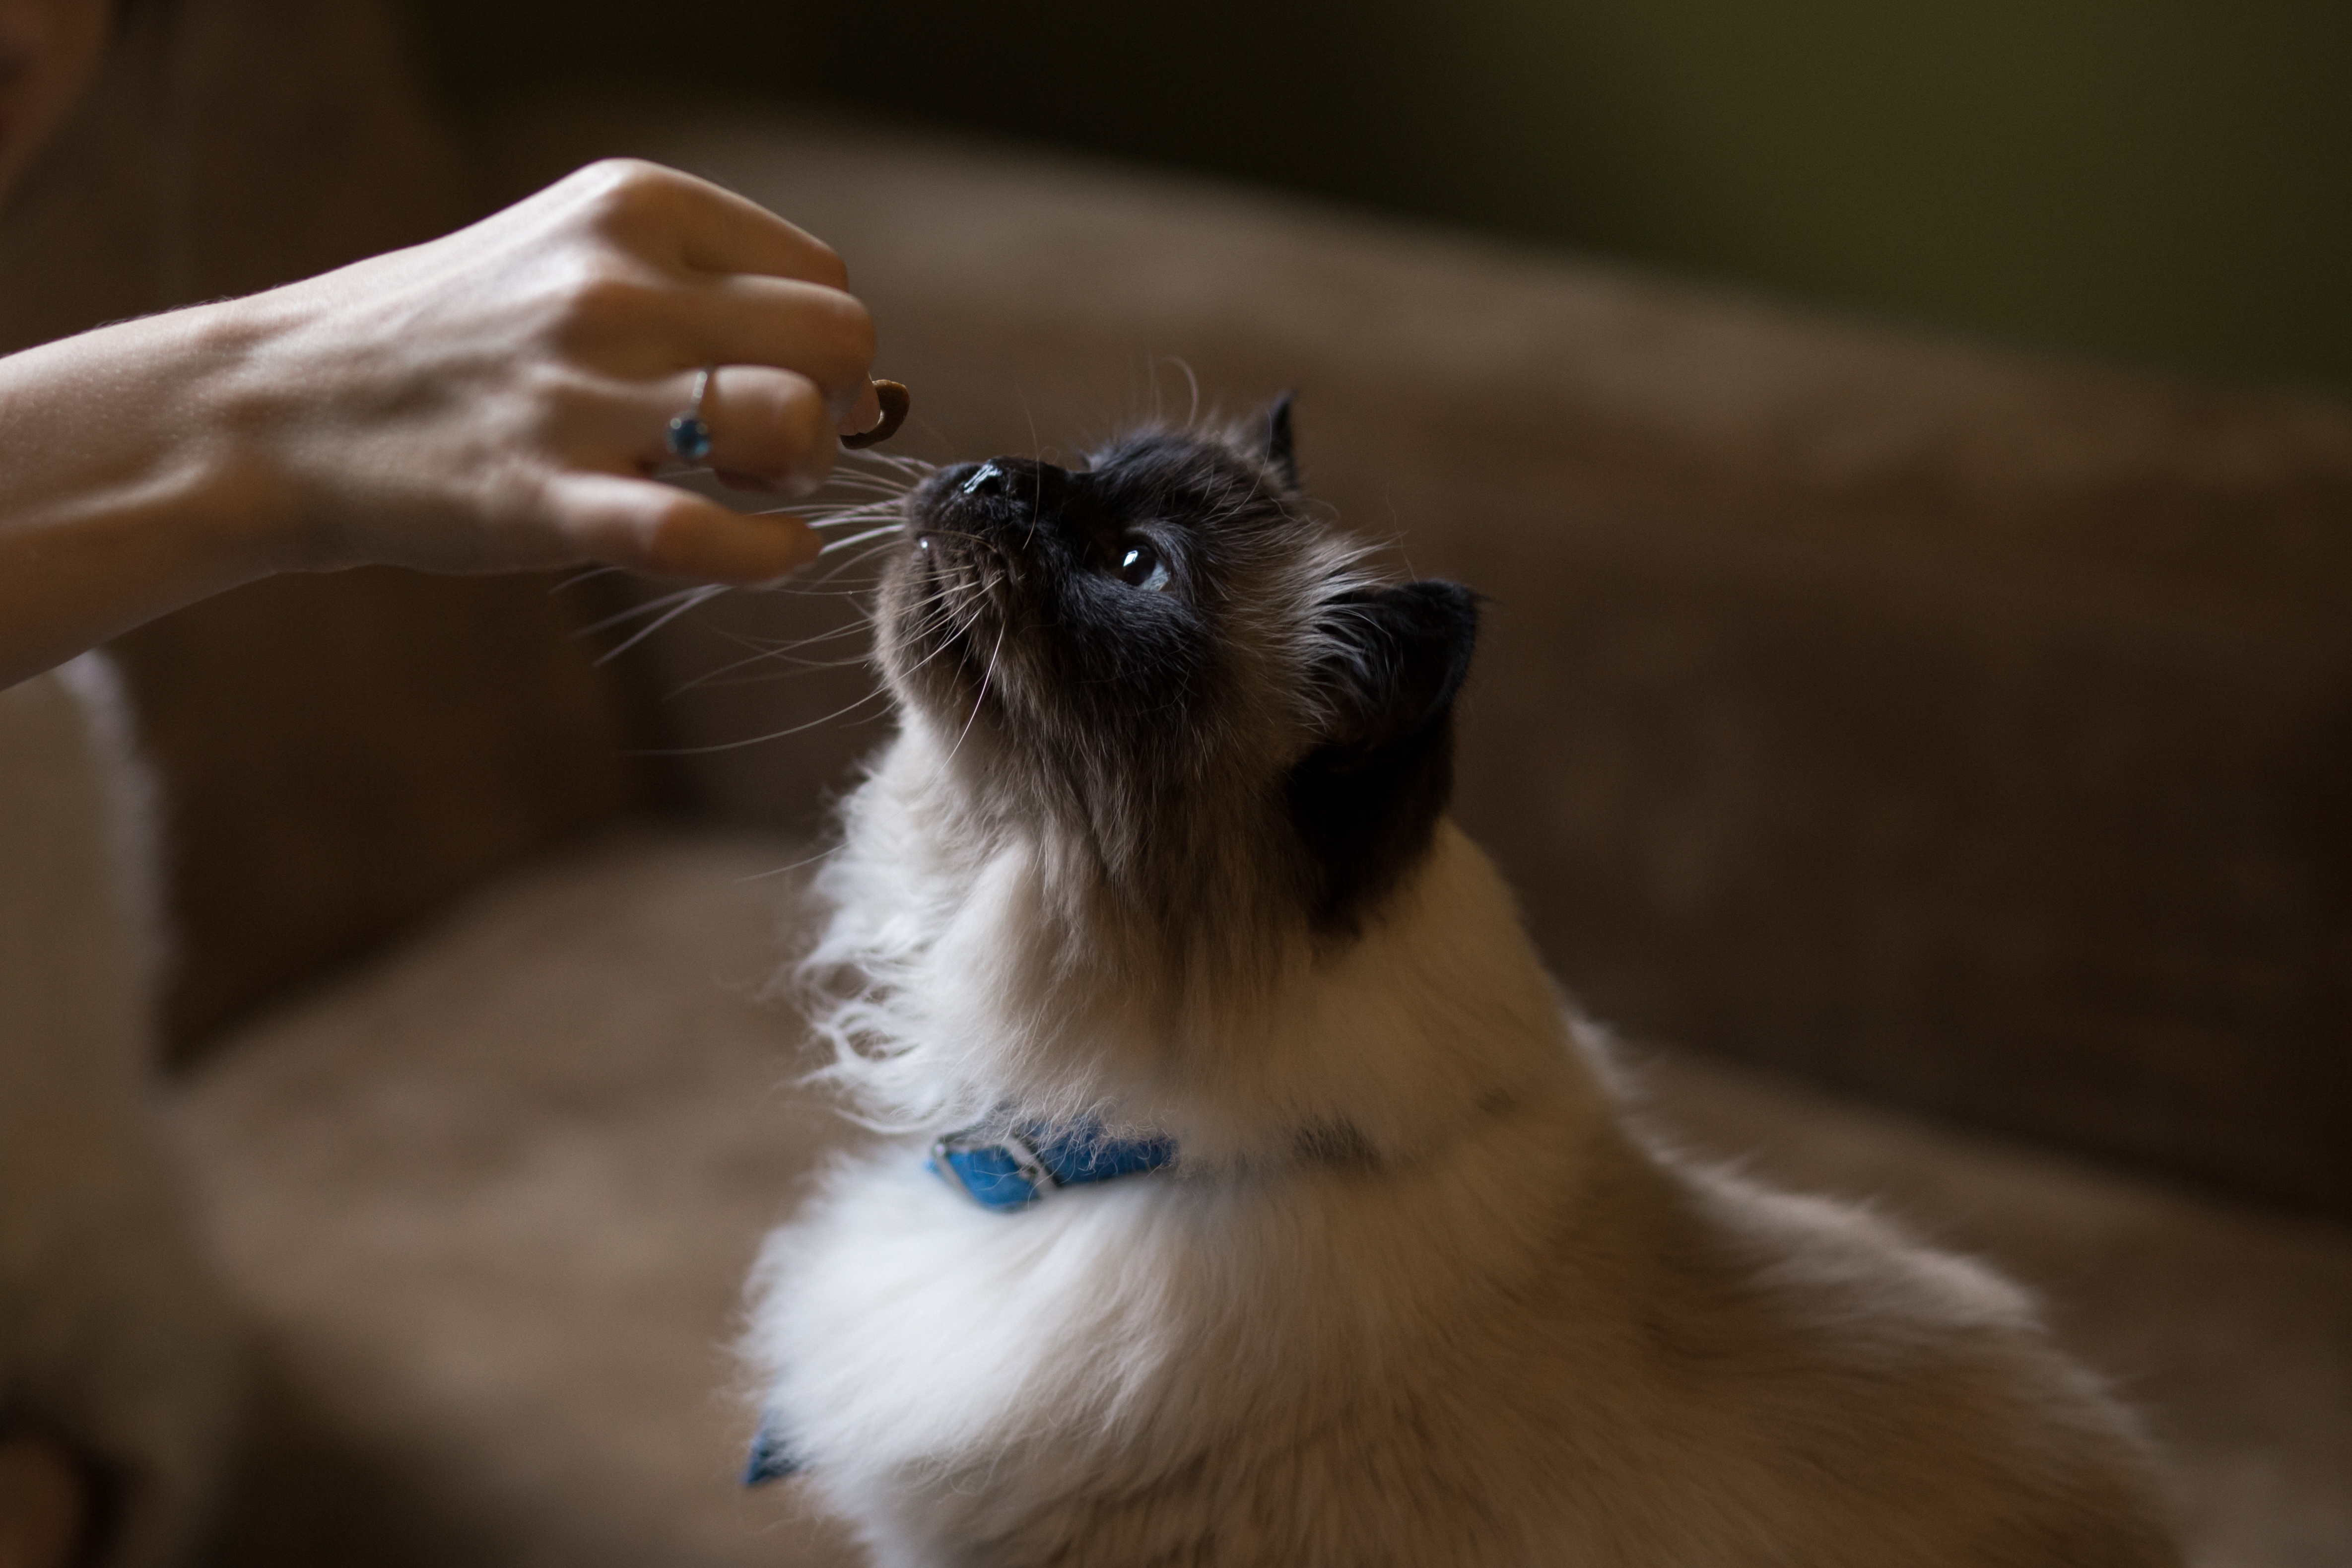
hand, ring, puppy, dog, animal, cute, pet, fur, kitten, cat, feline, tabby, mammal, collar, sit, whiskers, kitty, little, vertebrate, funny, schnauzer, miniature schnauzer, terrier, breed, dog like mammal, himalayan cat